Shri Naimishnath Vishnu Temple

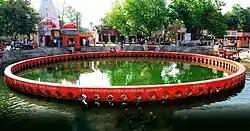
Chakra Kund (chakra teerth) is located at a distance of 600 meters from vishnu Temple.

Naimisaranya is located at the junction of the roads from Sitapur and Khairabad, 32 km from Sitapur and 42 km from the Sandila railway station, 45 miles north of Lucknow in Uttar Pradesh. Naimisaranya is also known as Nimsar or Nimkhar and is located on the left bank of the river Gomati.